Volley theory

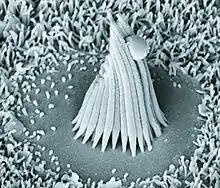
A hair cell from a frog sacculus.

Pioneered by Georg von Békésy, a method to observe the basilar membrane in action came about in the mid 1900s. Békésy isolated the cochlea from human and animal cadavers and labeled the basilar membrane with silver flakes. This allowed strobe imaging to capture the movement of the membrane as sounds stimulated the hair cells. This led to the solidification of the idea that high frequencies excite the basal end of the cochlea and provided new information that low frequencies excite a large area of the cochlea. This new finding suggested that specialized properties are occurring for high frequency hearing and that low frequencies involve mechanisms explained in the frequency theory.